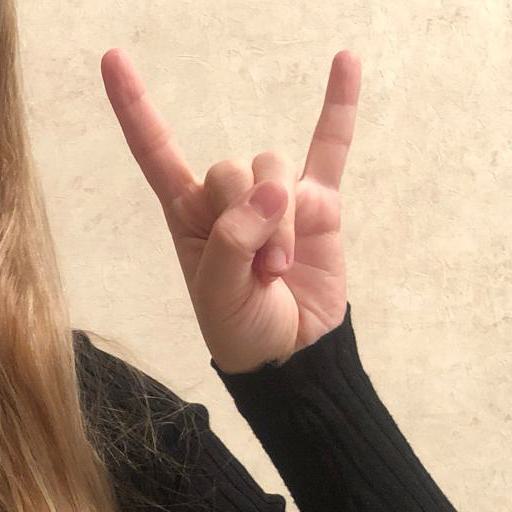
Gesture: rock